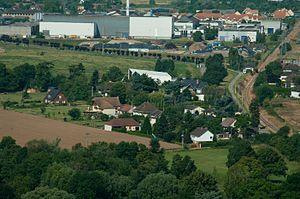
Photographie du Nouveau Pîtres depuis la colline des Deux-Amants
Pîtres est une commune française située dans le département de l'Eure, en région Normandie.